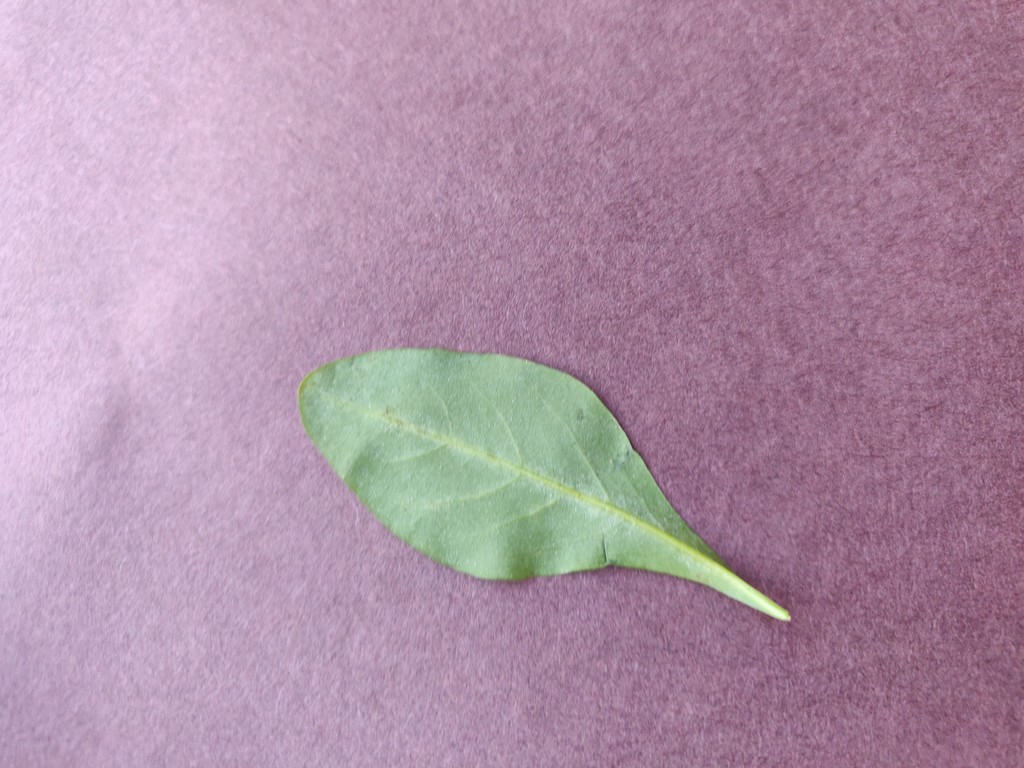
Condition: Healthy
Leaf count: single
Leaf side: back